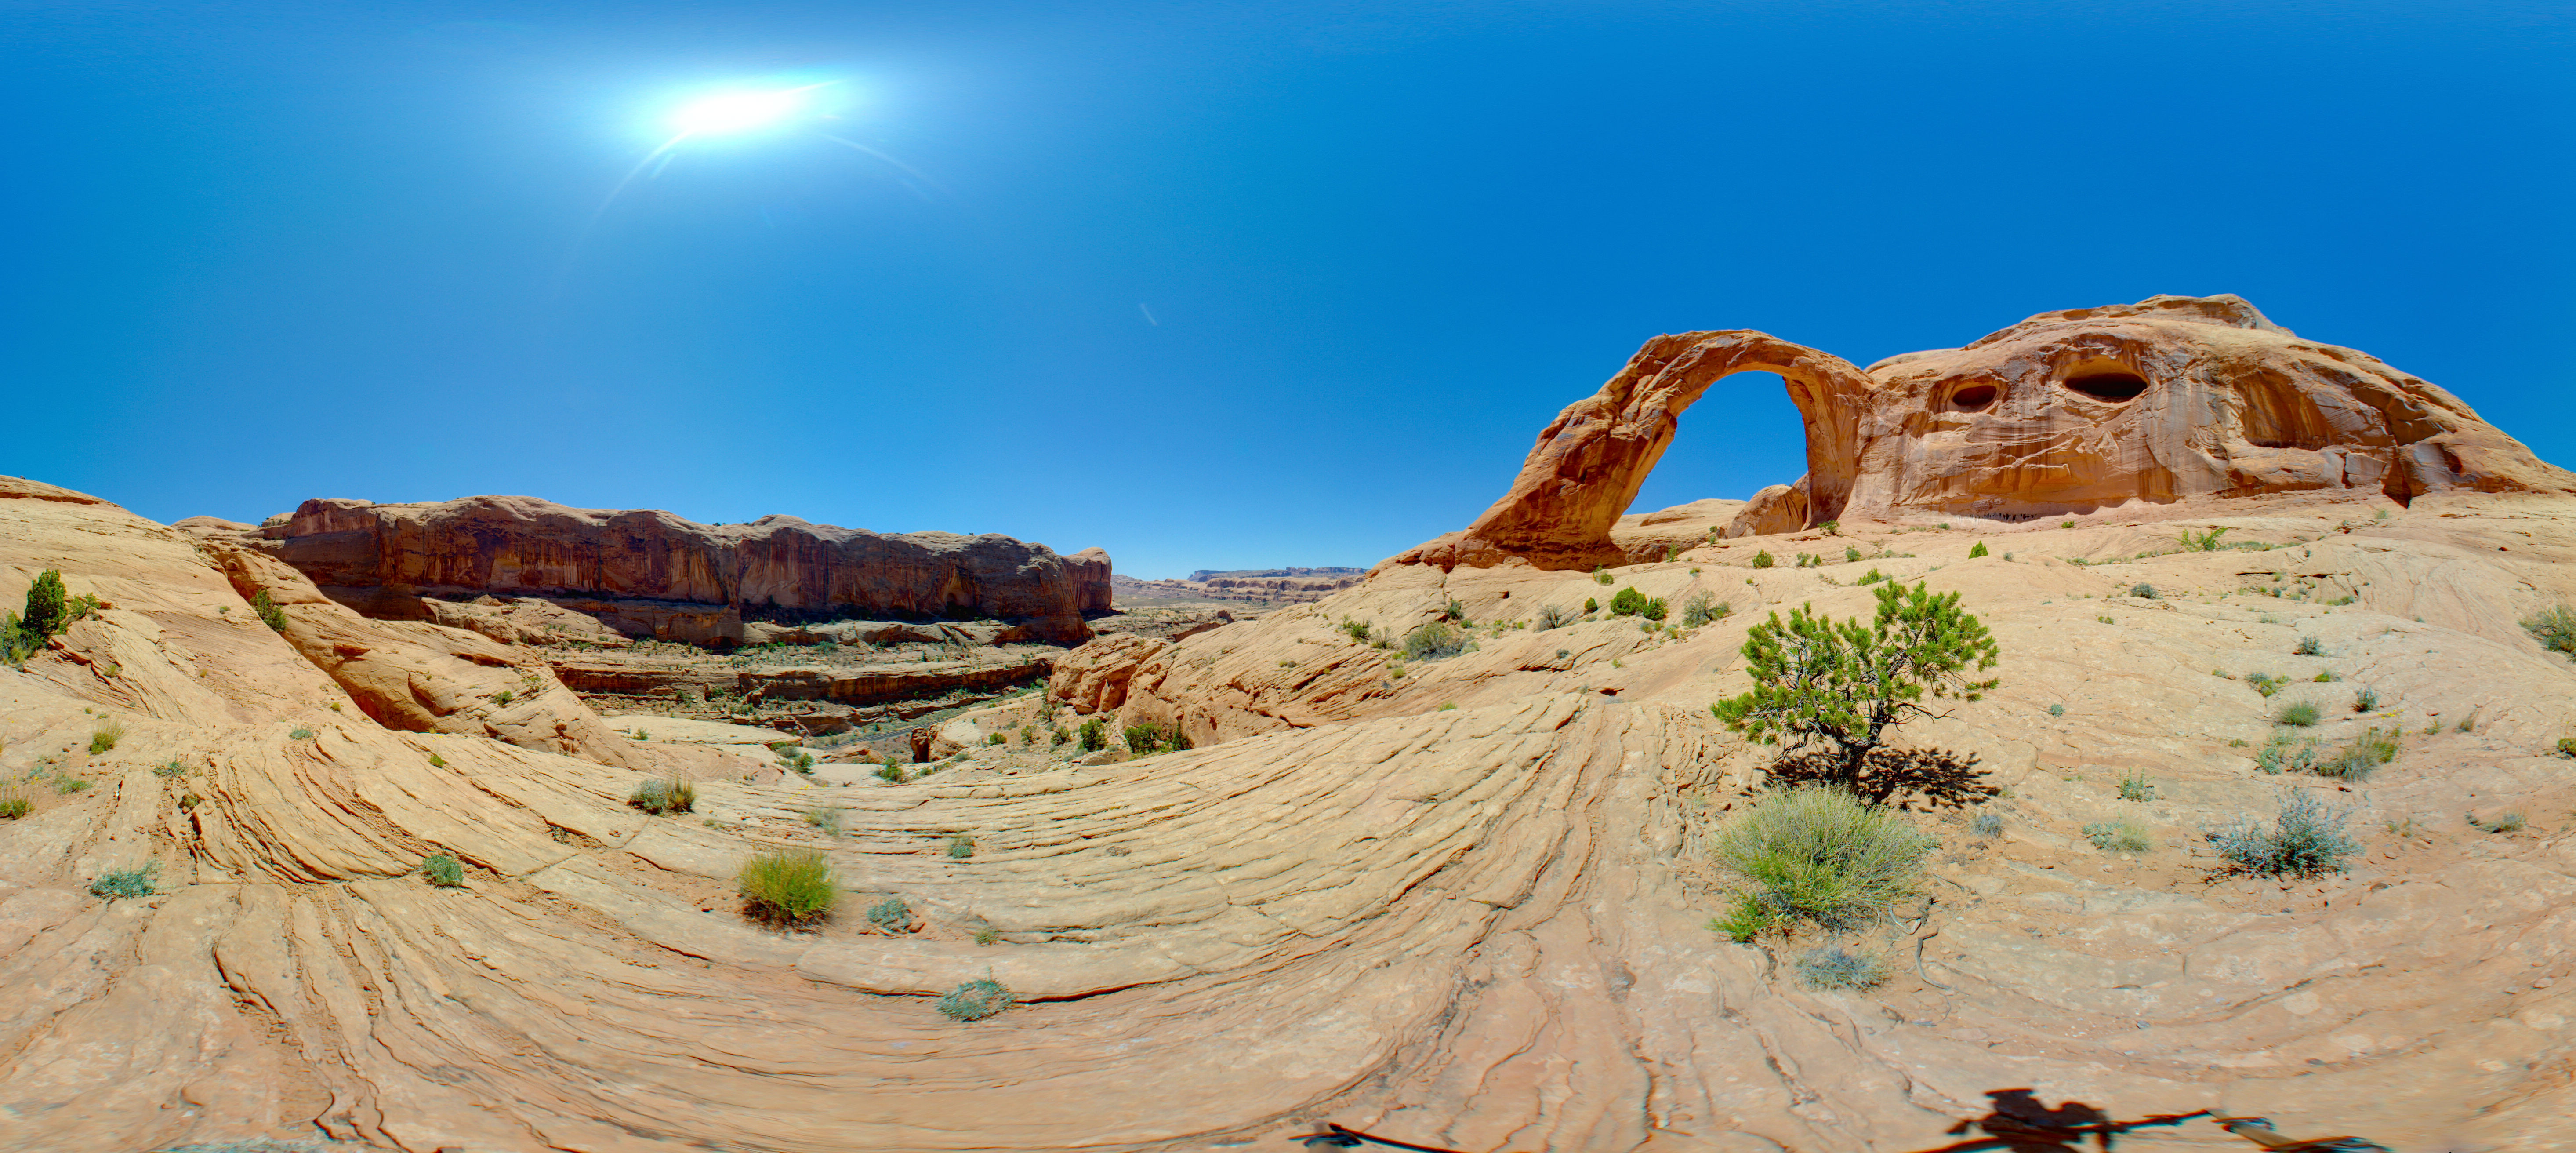
landscape, sand, rock, desert, formation, soil, terrain, material, cool image, geology, plateau, i, wadi, 360panorama, coronaarch, landform, natural environment